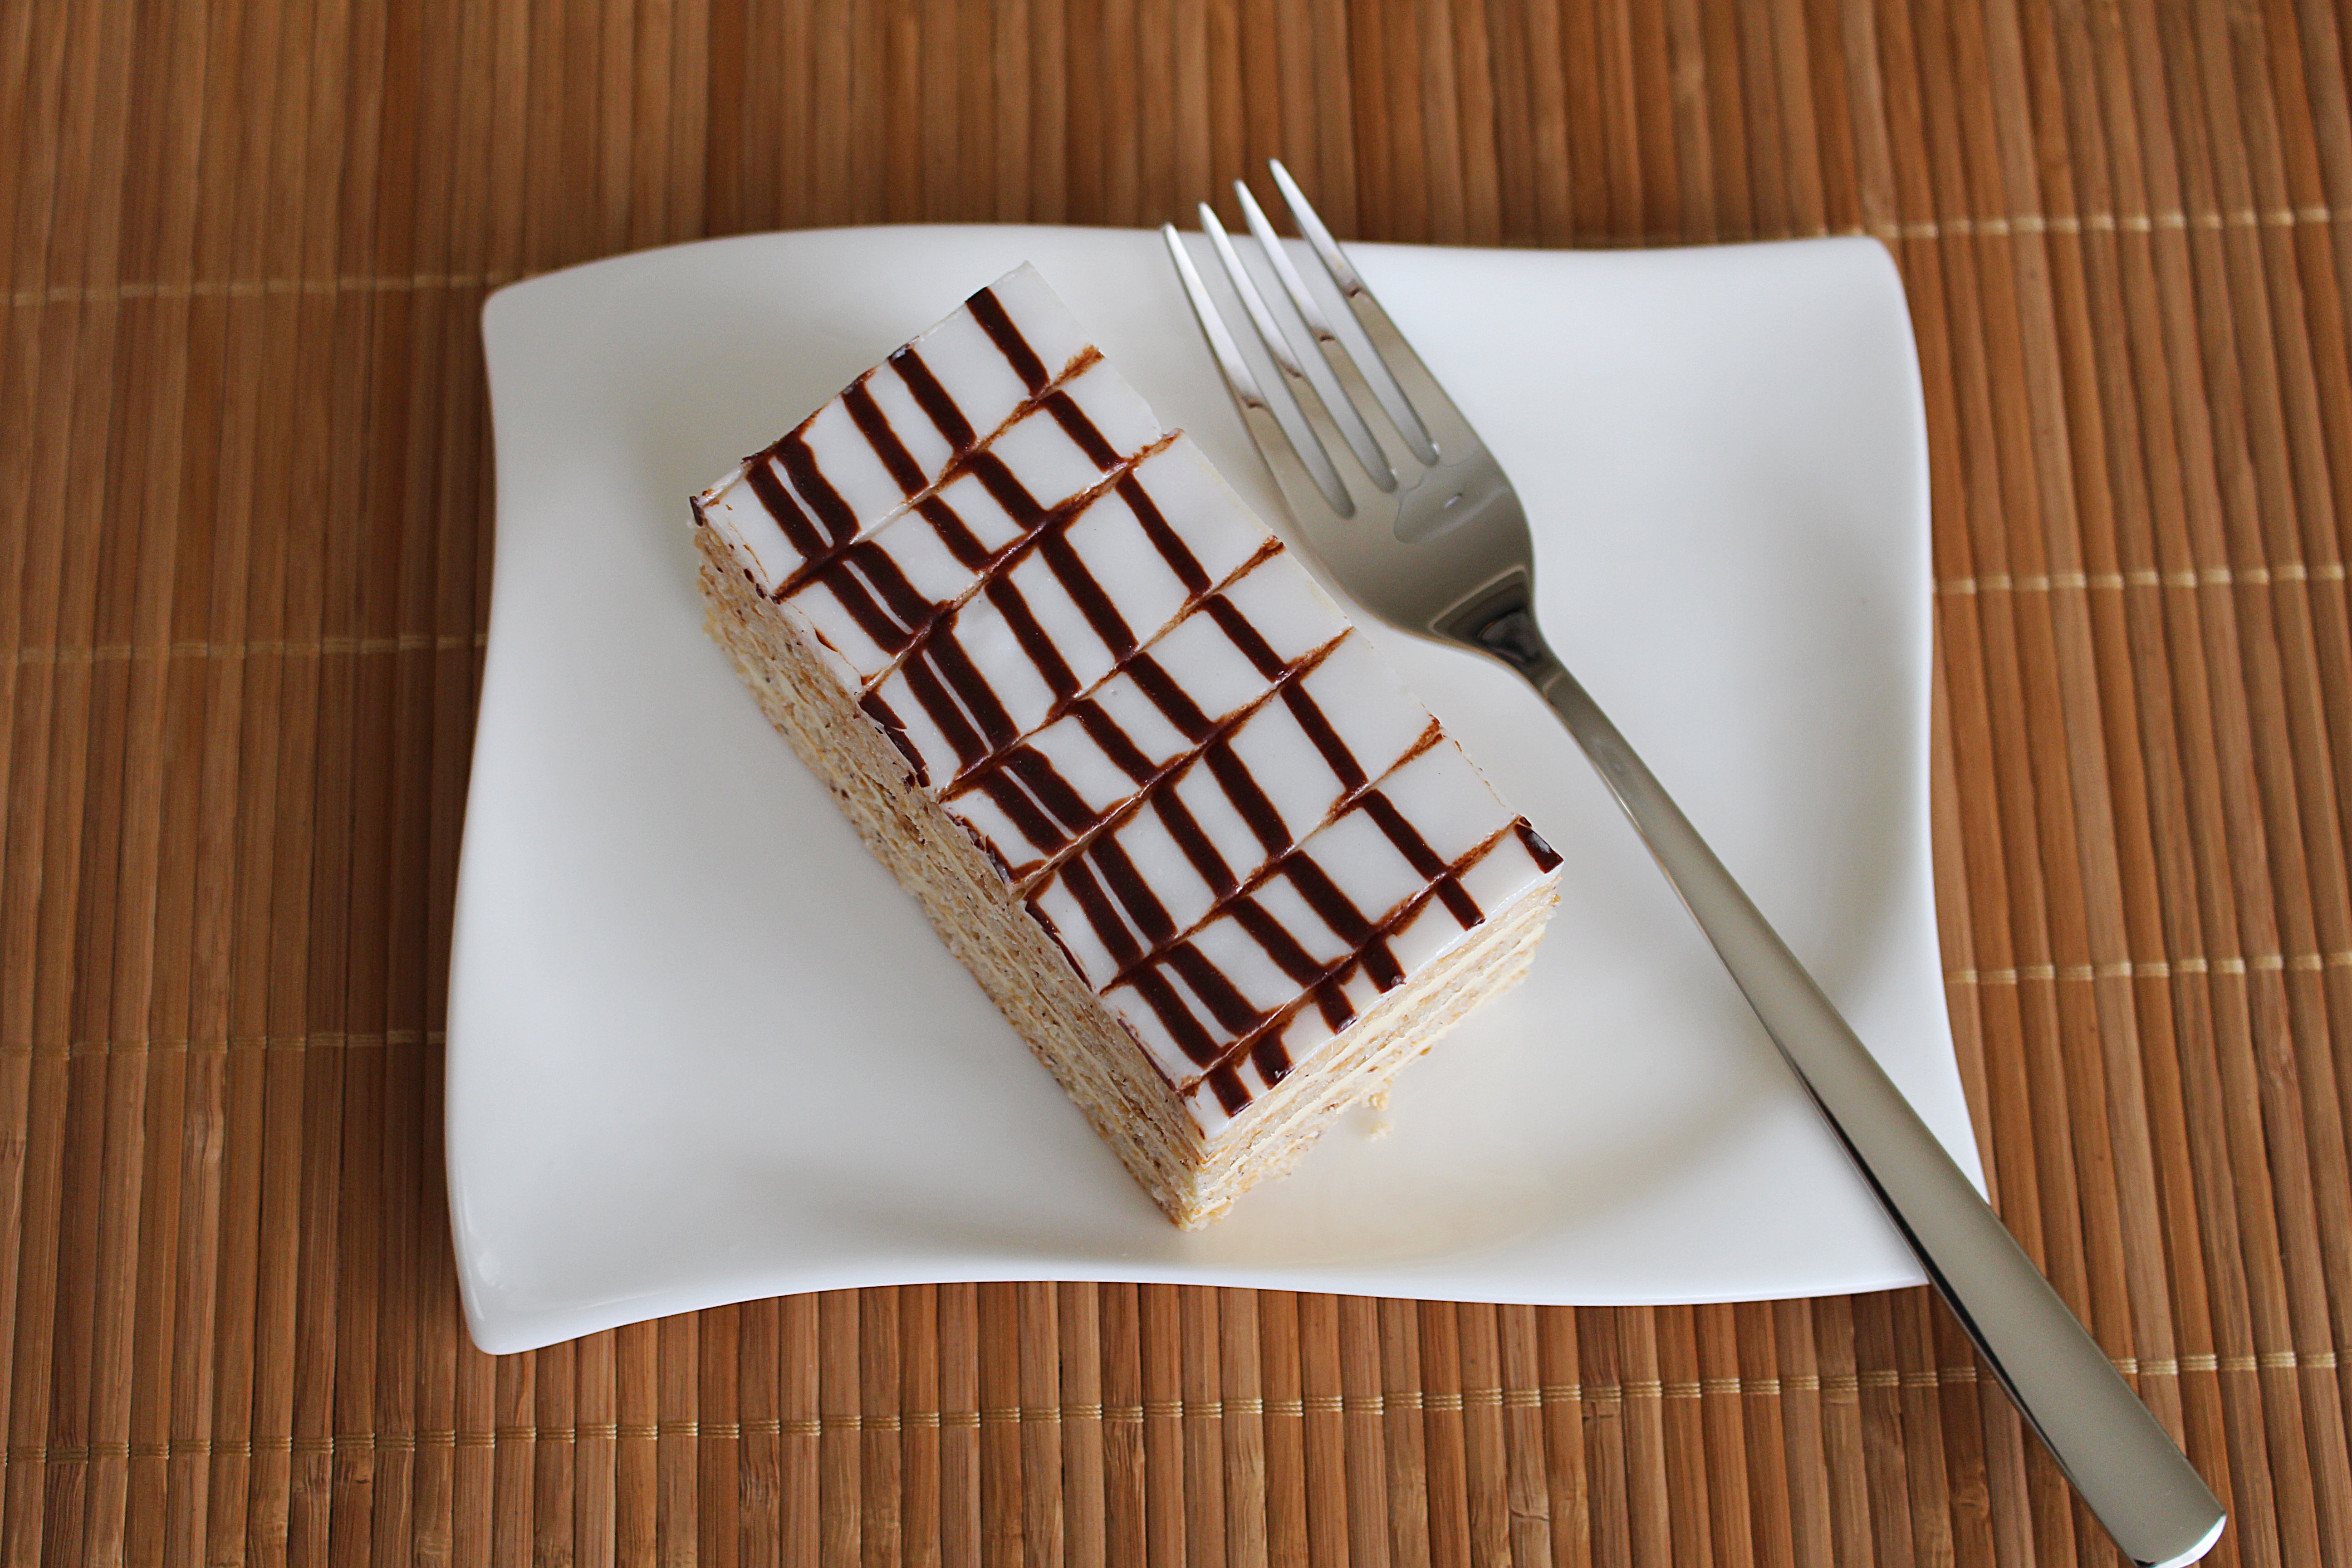
meal, food, produce, breakfast, chocolate, baking, dessert, icing, flavor, eszterhazyschnitte, cream slice